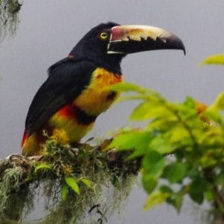
Species: COLLARED ARACARI
Scientific name: PTEROGLOSSUS TORQUATUS
ImageNet parent category: toucan